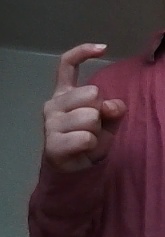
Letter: ra